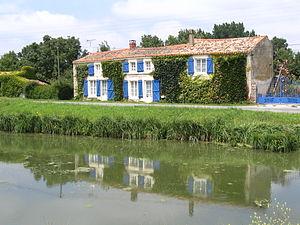
Maison traditionelle dans le marais poitevin (Deux-Sèvres, France).
Le Marais poitevin est une région naturelle de France à cheval entre les départements de Vendée, des Deux-Sèvres et de Charente-Maritime ainsi qu'entre les régions Nouvelle-Aquitaine et Pays de la Loire.